Akita Museum of Modern Art

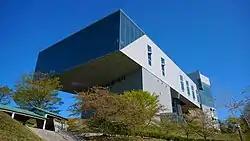

opened in Yokote, Akita Prefecture, Japan in 1994 and houses an important collection of "Akita ranga" .